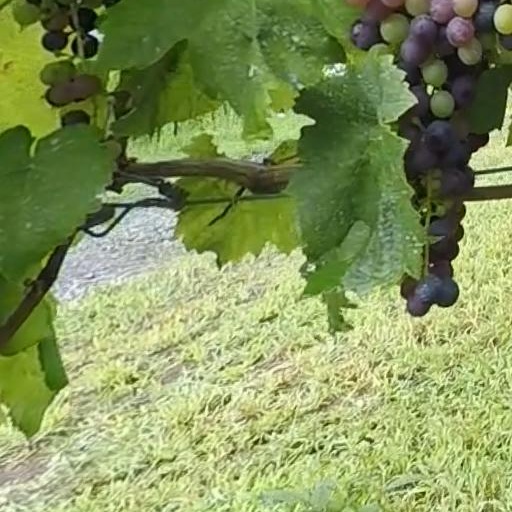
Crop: grape